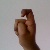
The image shows a hand gesture representing the letter 'X' in Indian Sign Language.